The Brothers Four

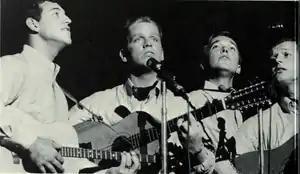
The Brothers Four at University of Michigan, 1964–65

The Brothers Four is an American folk singing group formed in 1957 in Seattle, Washington, and best known for their 1960 hit song "Greenfields".